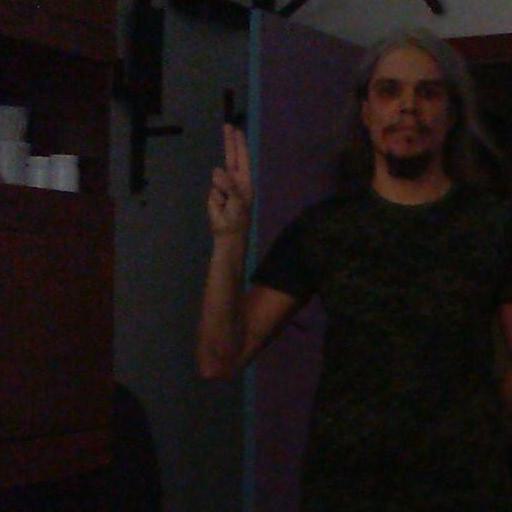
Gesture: two_up